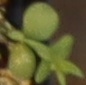
Label: Flax